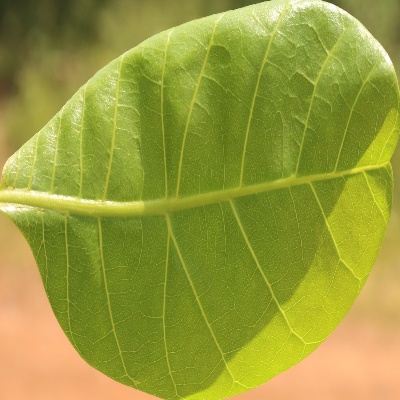
Crop: Cashew
Condition: healthy